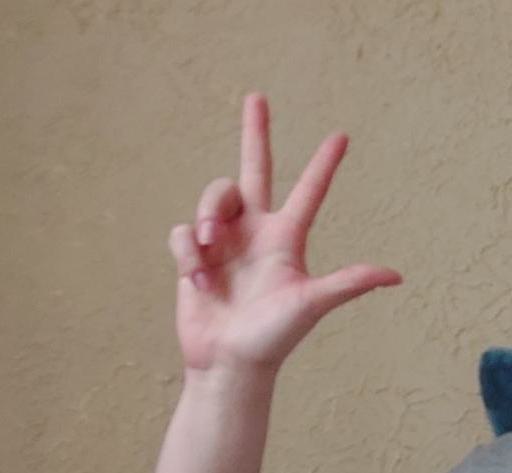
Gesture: three2